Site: brandenburg
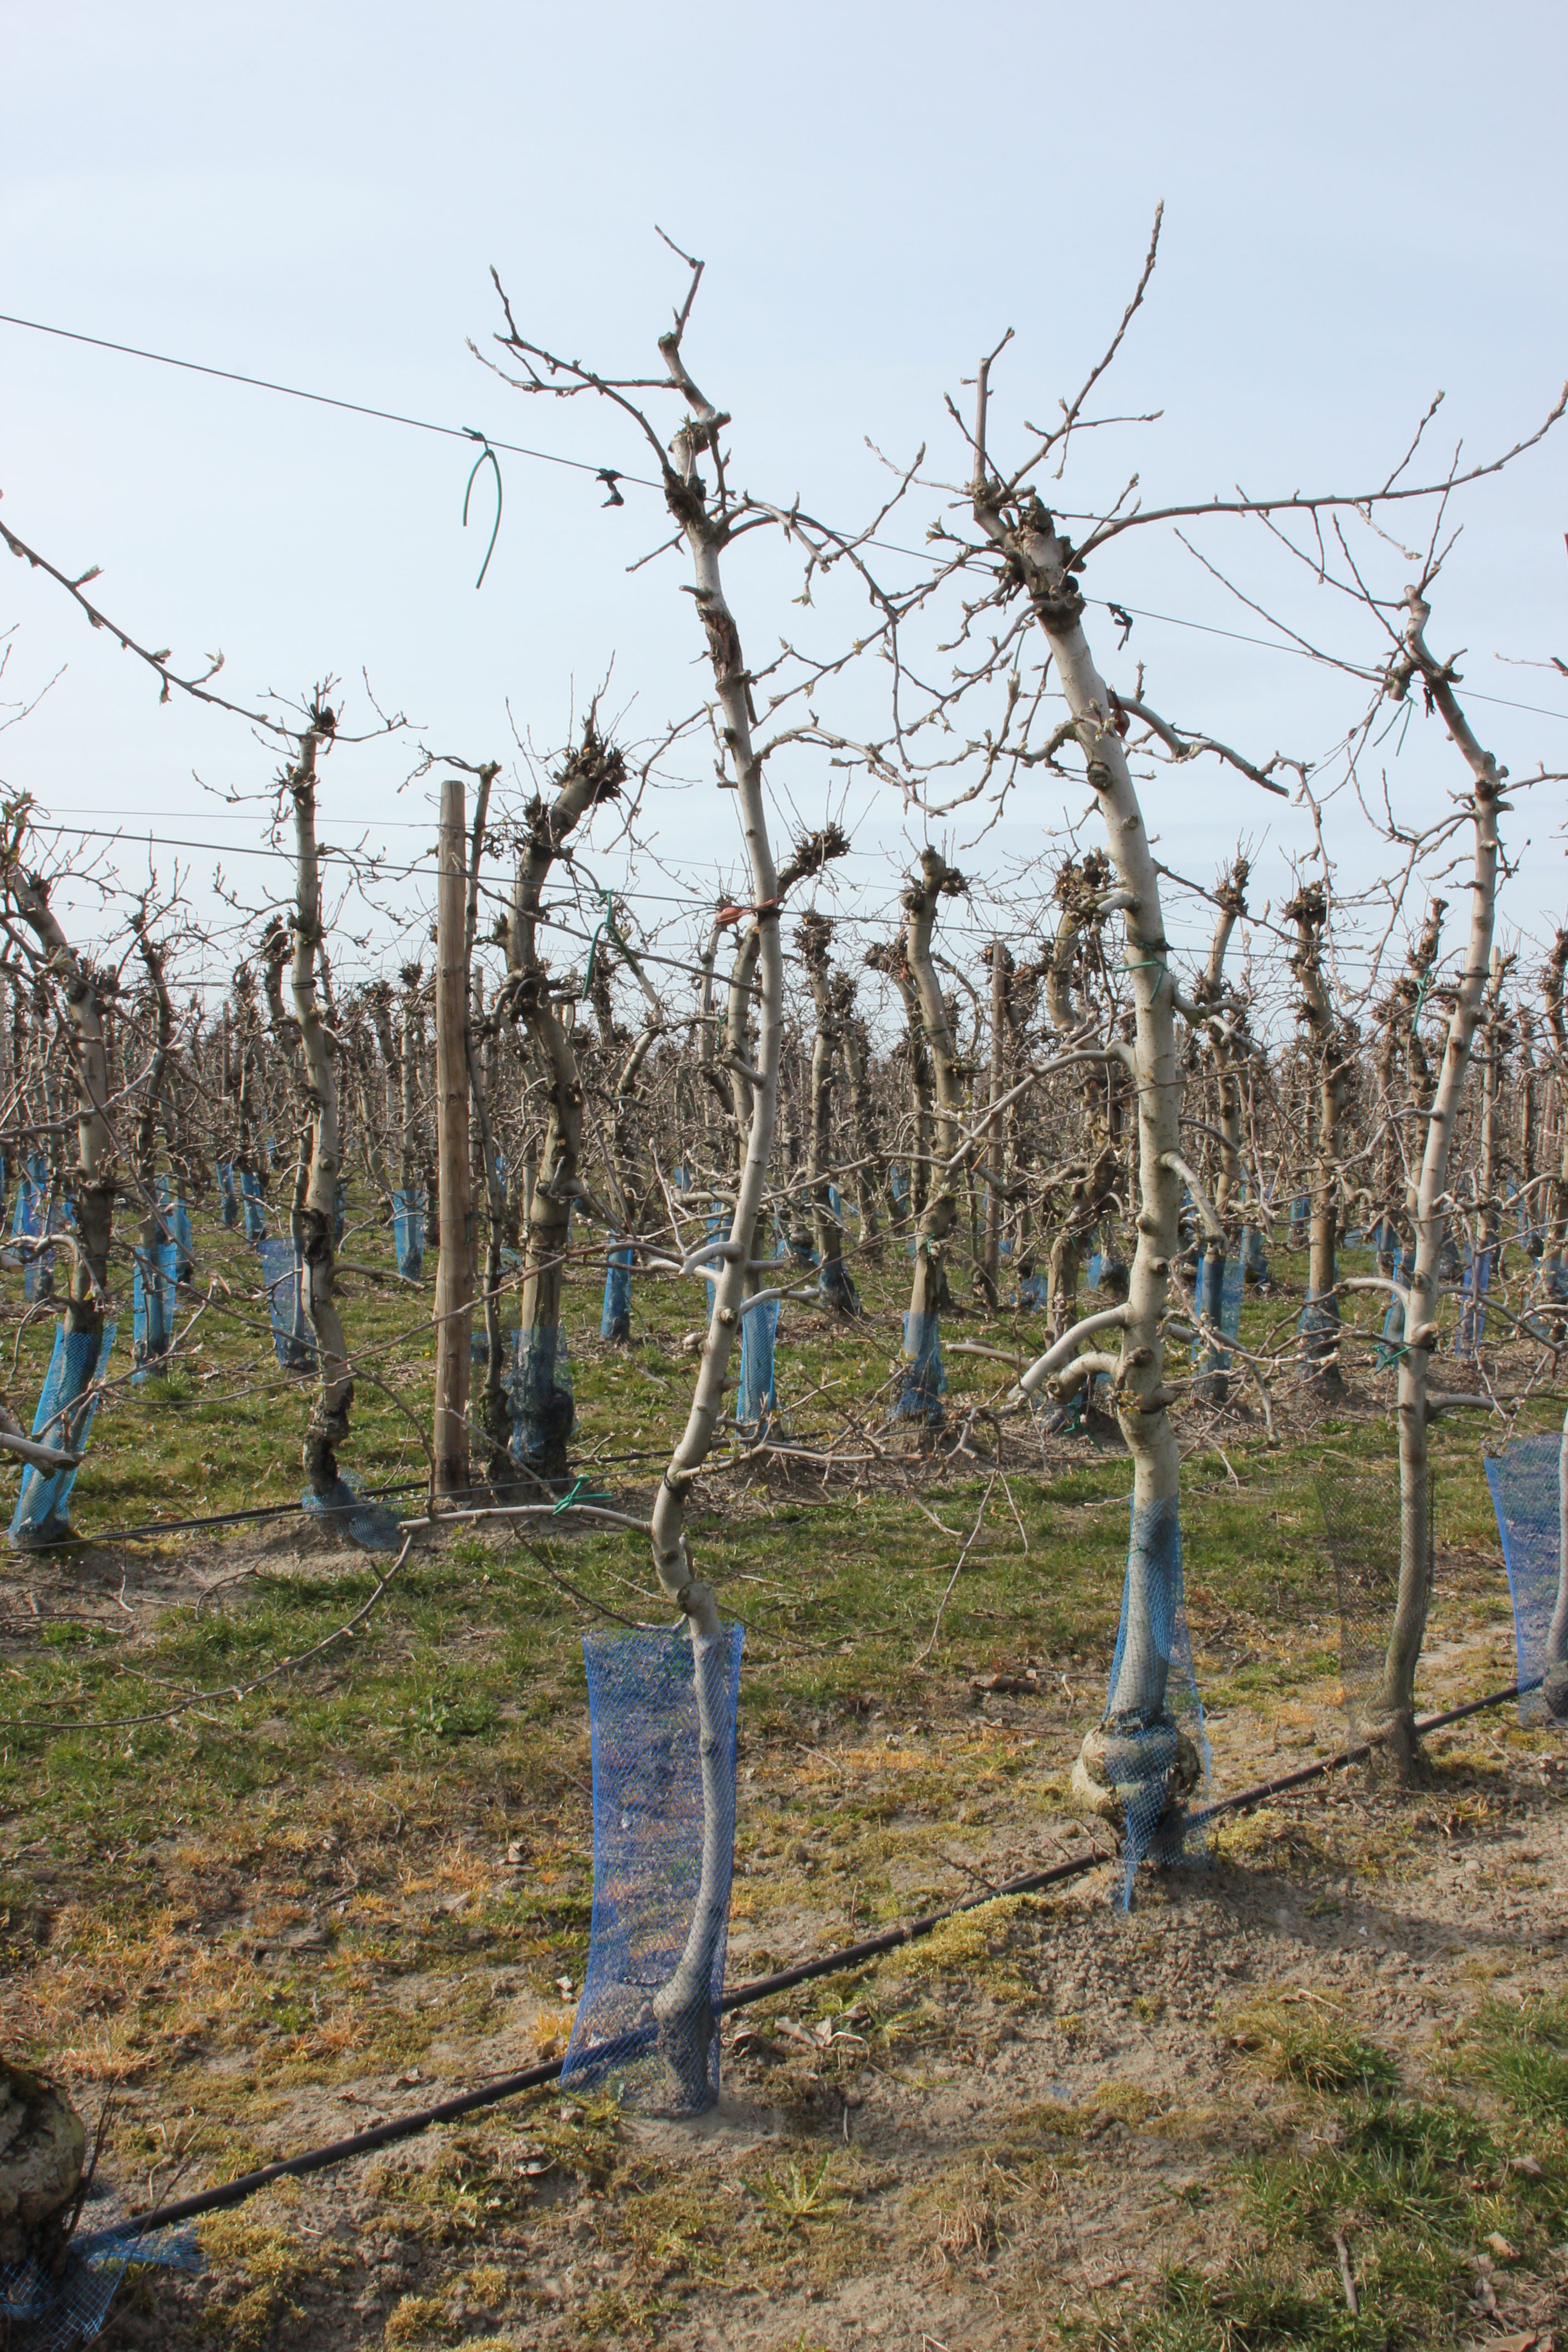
Growth stage (BBCH 54): Inflorescence emergence